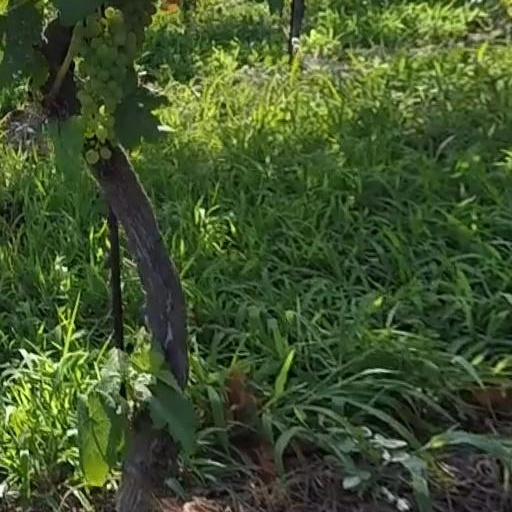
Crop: grape